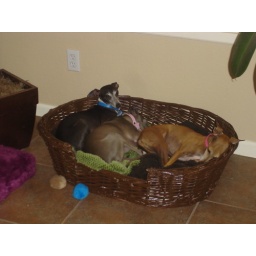
all 3 dogs in a basket